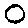
Label: 0